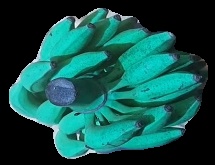
Variety: elakki-bale
Grade: grade3